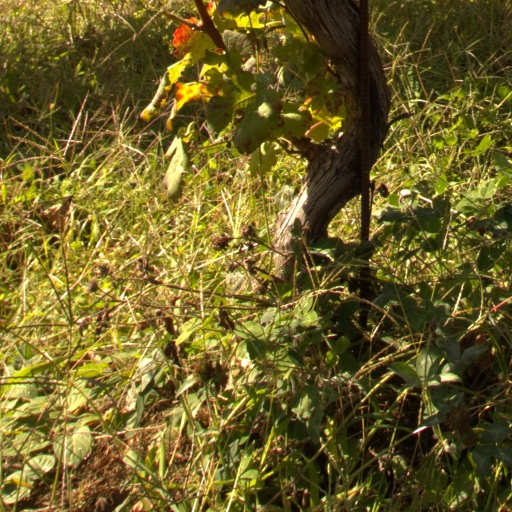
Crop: grape